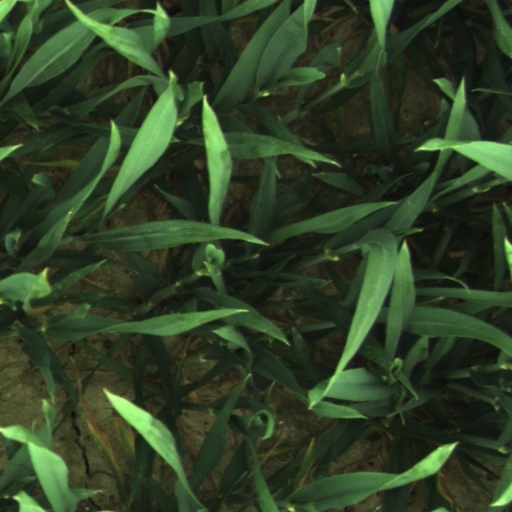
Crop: wheat